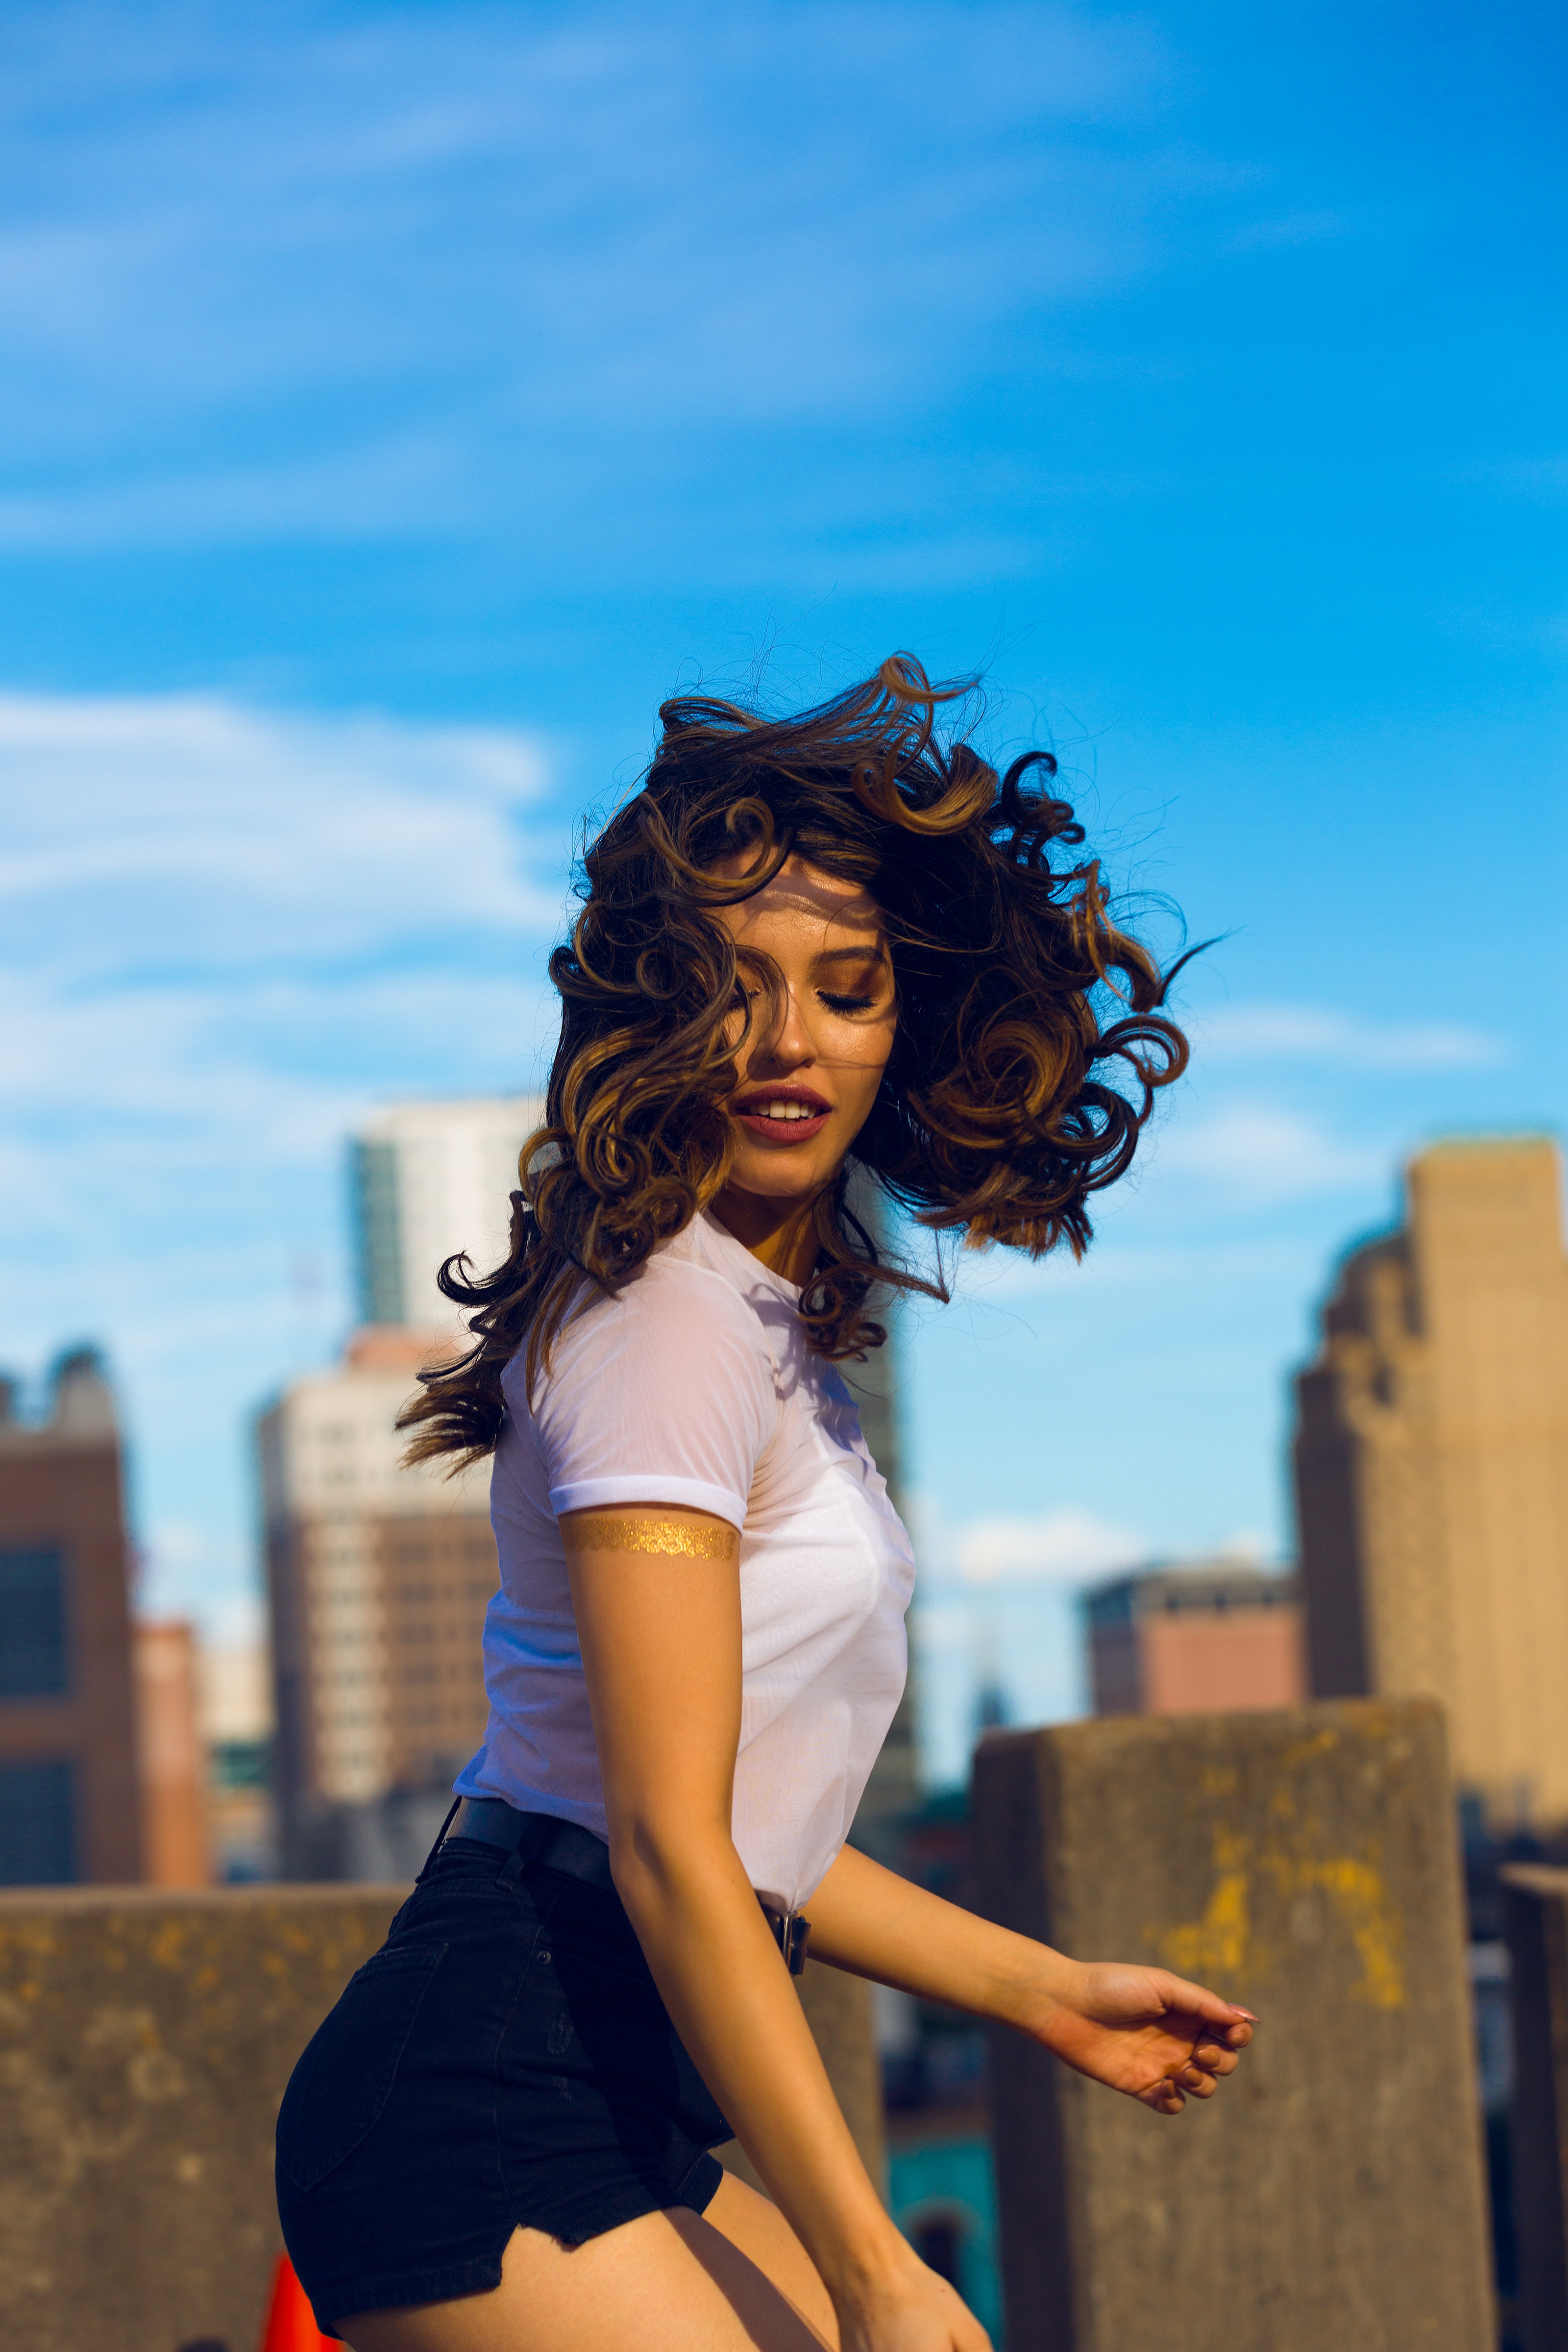
sky, girl, woman, vacation, daytime, model, blue, lady, long hair, black hair, fun, happiness, beauty, photo shoot